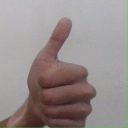
अक्षर: थ